Holy Grail tapestries

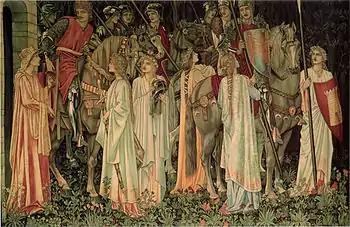
"The Arming and Departure of the Knights", one of the Holy Grail tapestries.

The Holy Grail or San Graal tapestries are a set of six tapestries depicting scenes from the legend of King Arthur and the quest for the Holy Grail. The tapestries were commissioned from Morris & Co. by William Knox D'Arcy in 1890 for his dining room at Stanmore Hall, outside London. Additional versions of the tapestries with minor variations were woven on commission by Morris & Co. over the next decade.